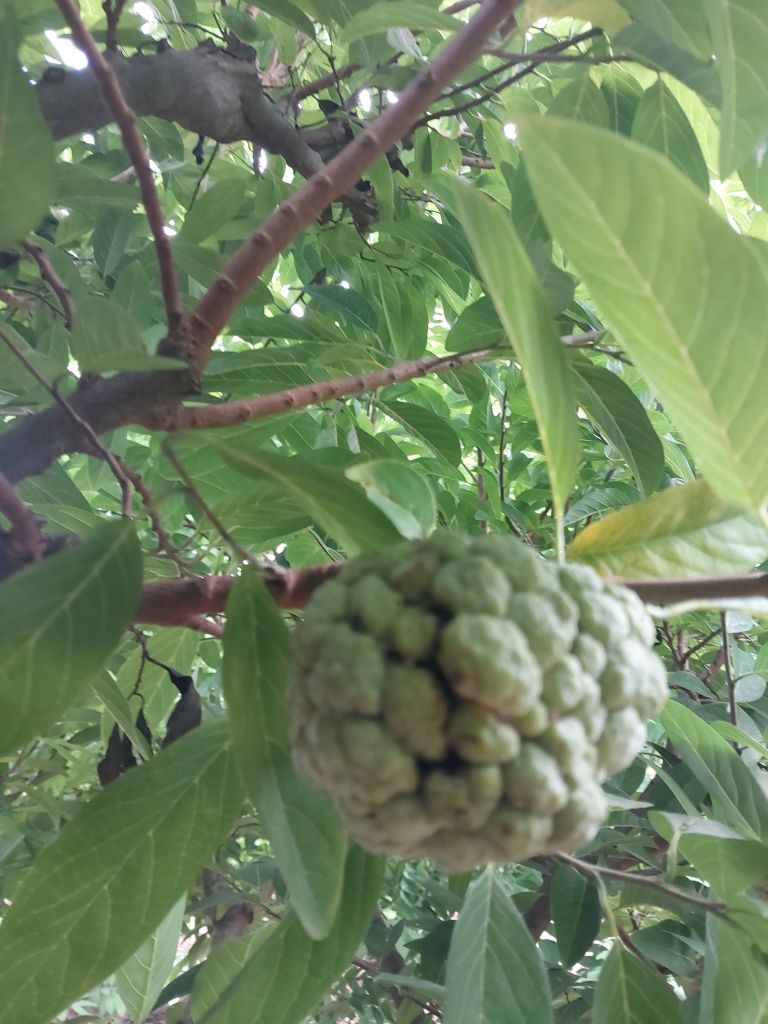
Disease label: Athracnose